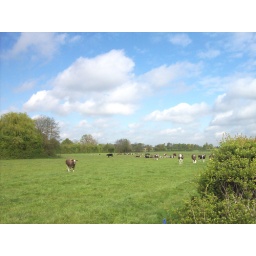
Encountered overly curious cattle in the cow field - had to get a move on here